Richard Witschge

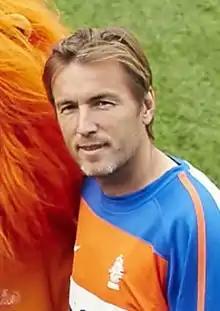
Witschge in 2013

Richard Peter Witschge (born 20 September 1969) is a Dutch former professional footballer who played as a midfielder. He was known for his technique and passing ability.